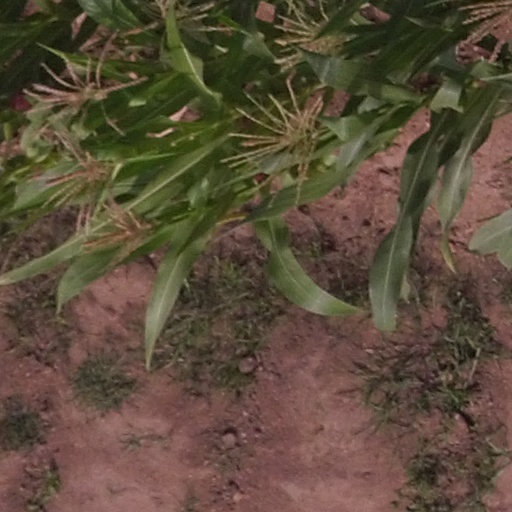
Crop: maize; corn